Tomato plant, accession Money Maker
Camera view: vertical (180 deg); turntable rotation: 90 degrees
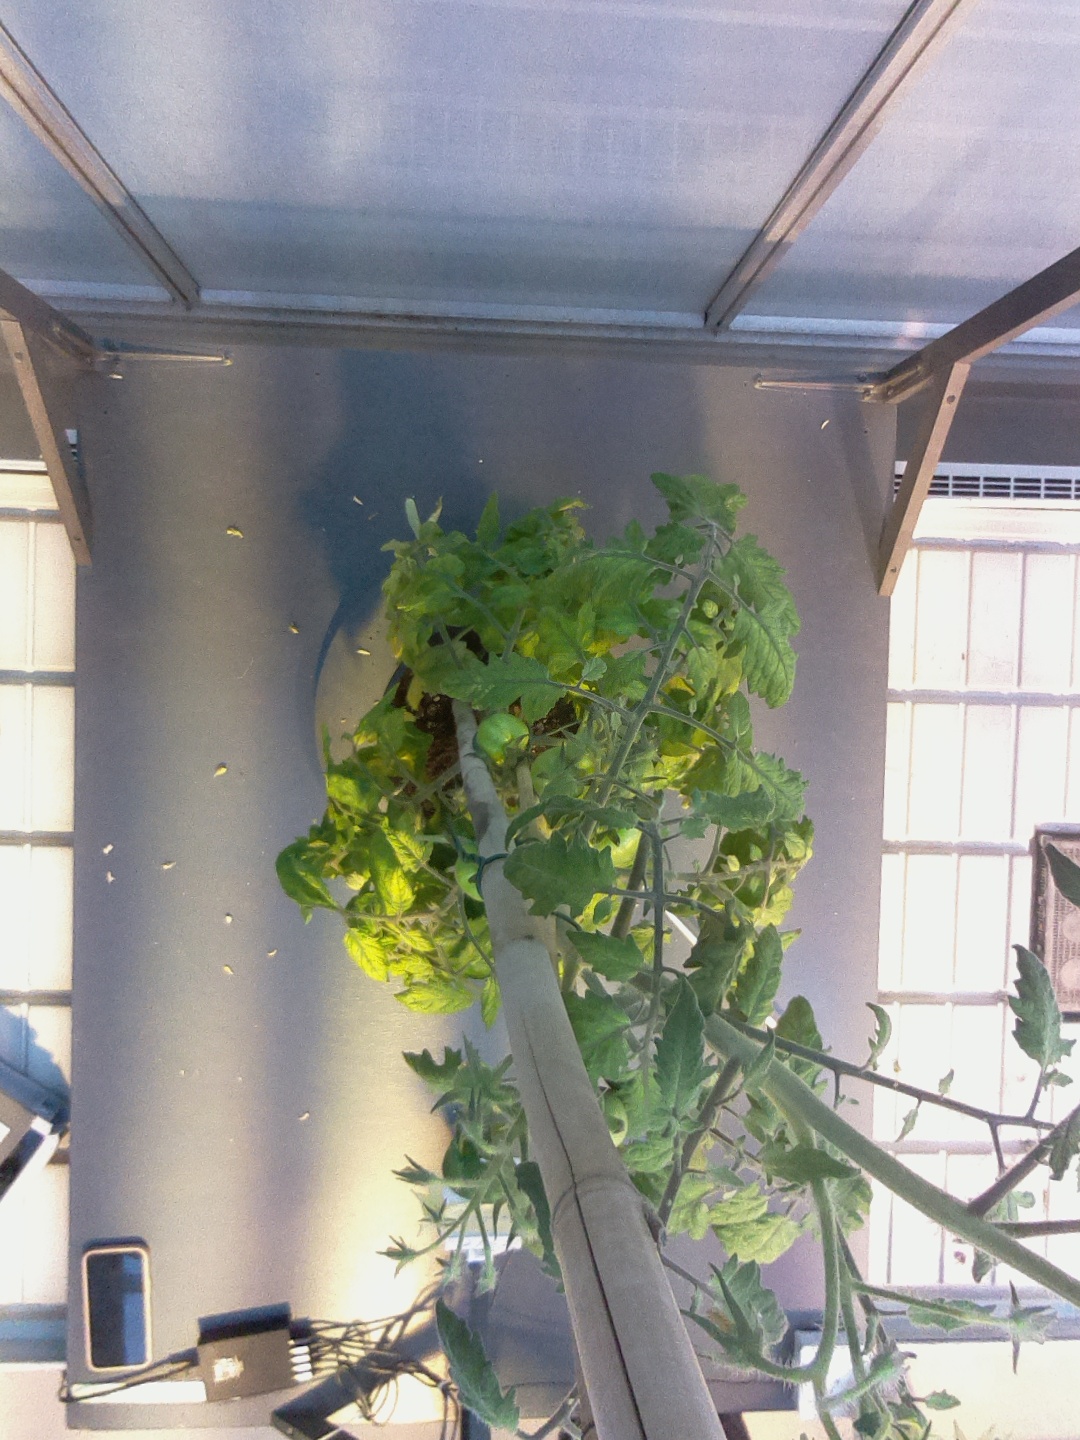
BBCH growth stage 73: 30%-40% of final fruit size